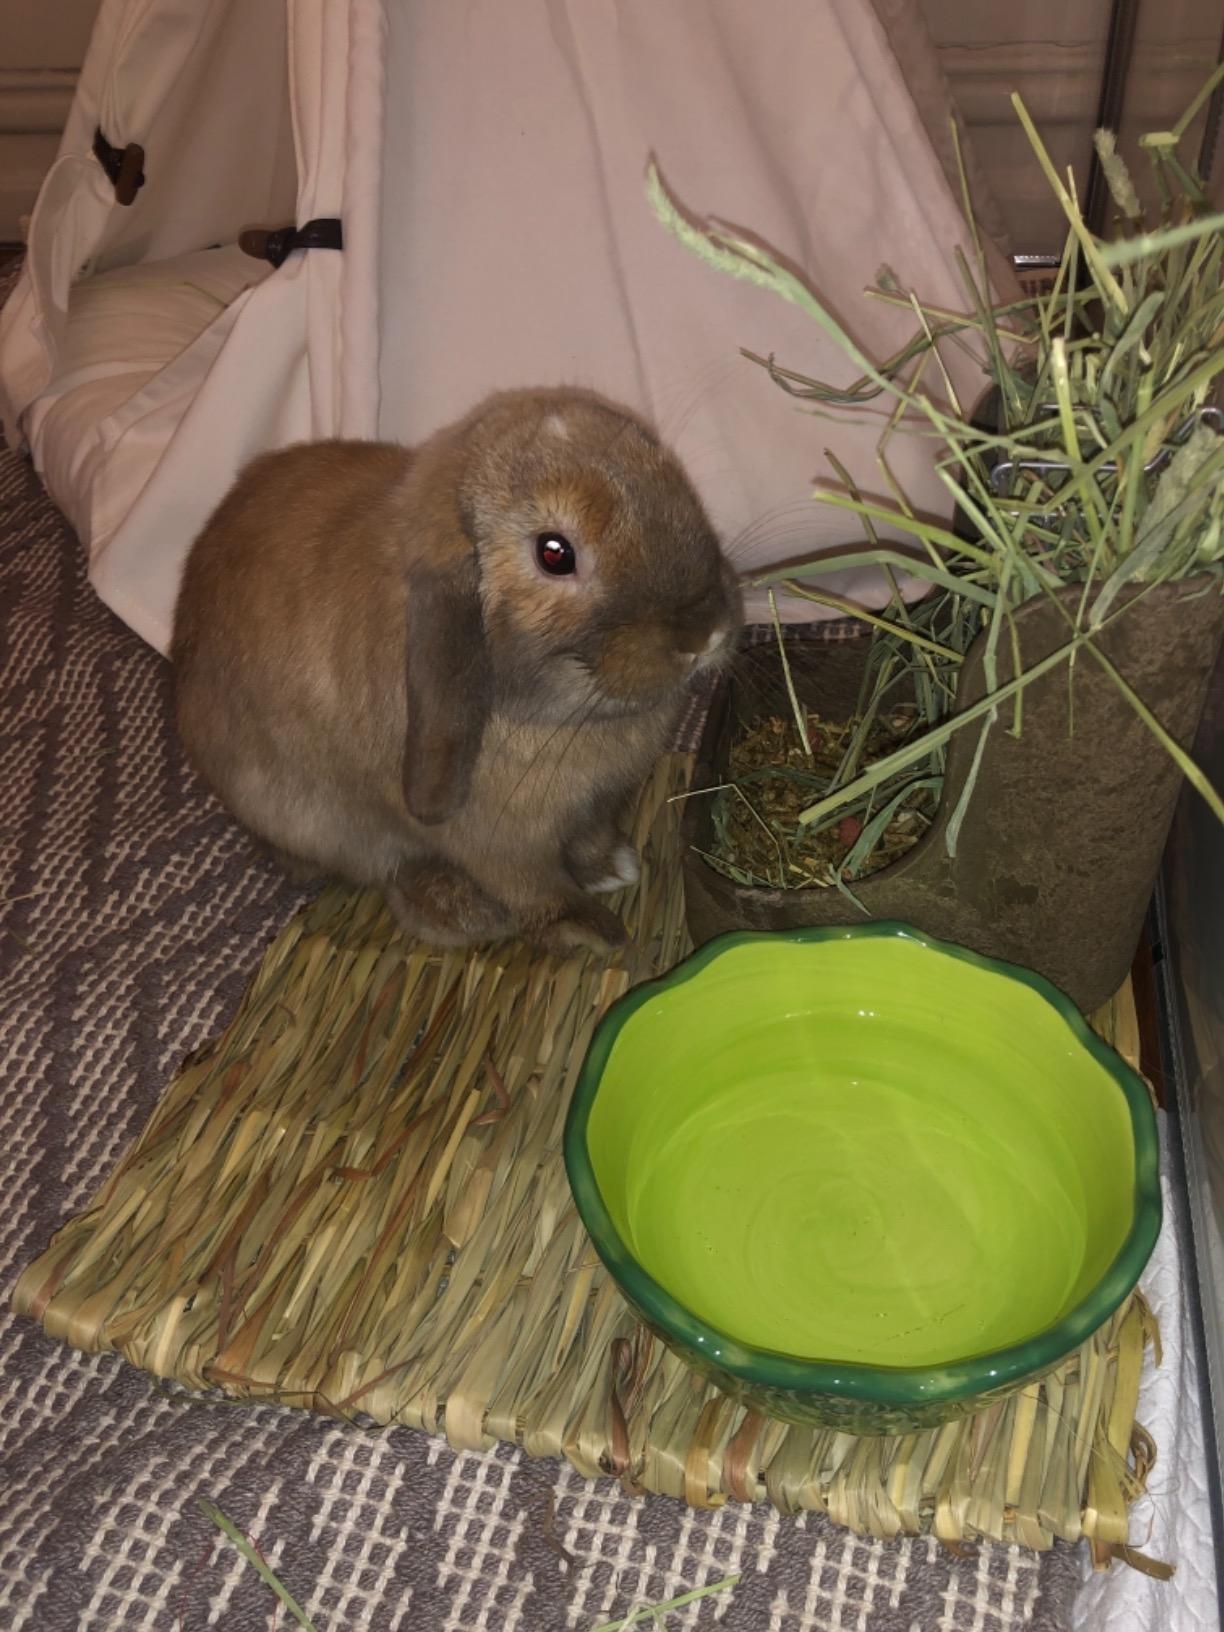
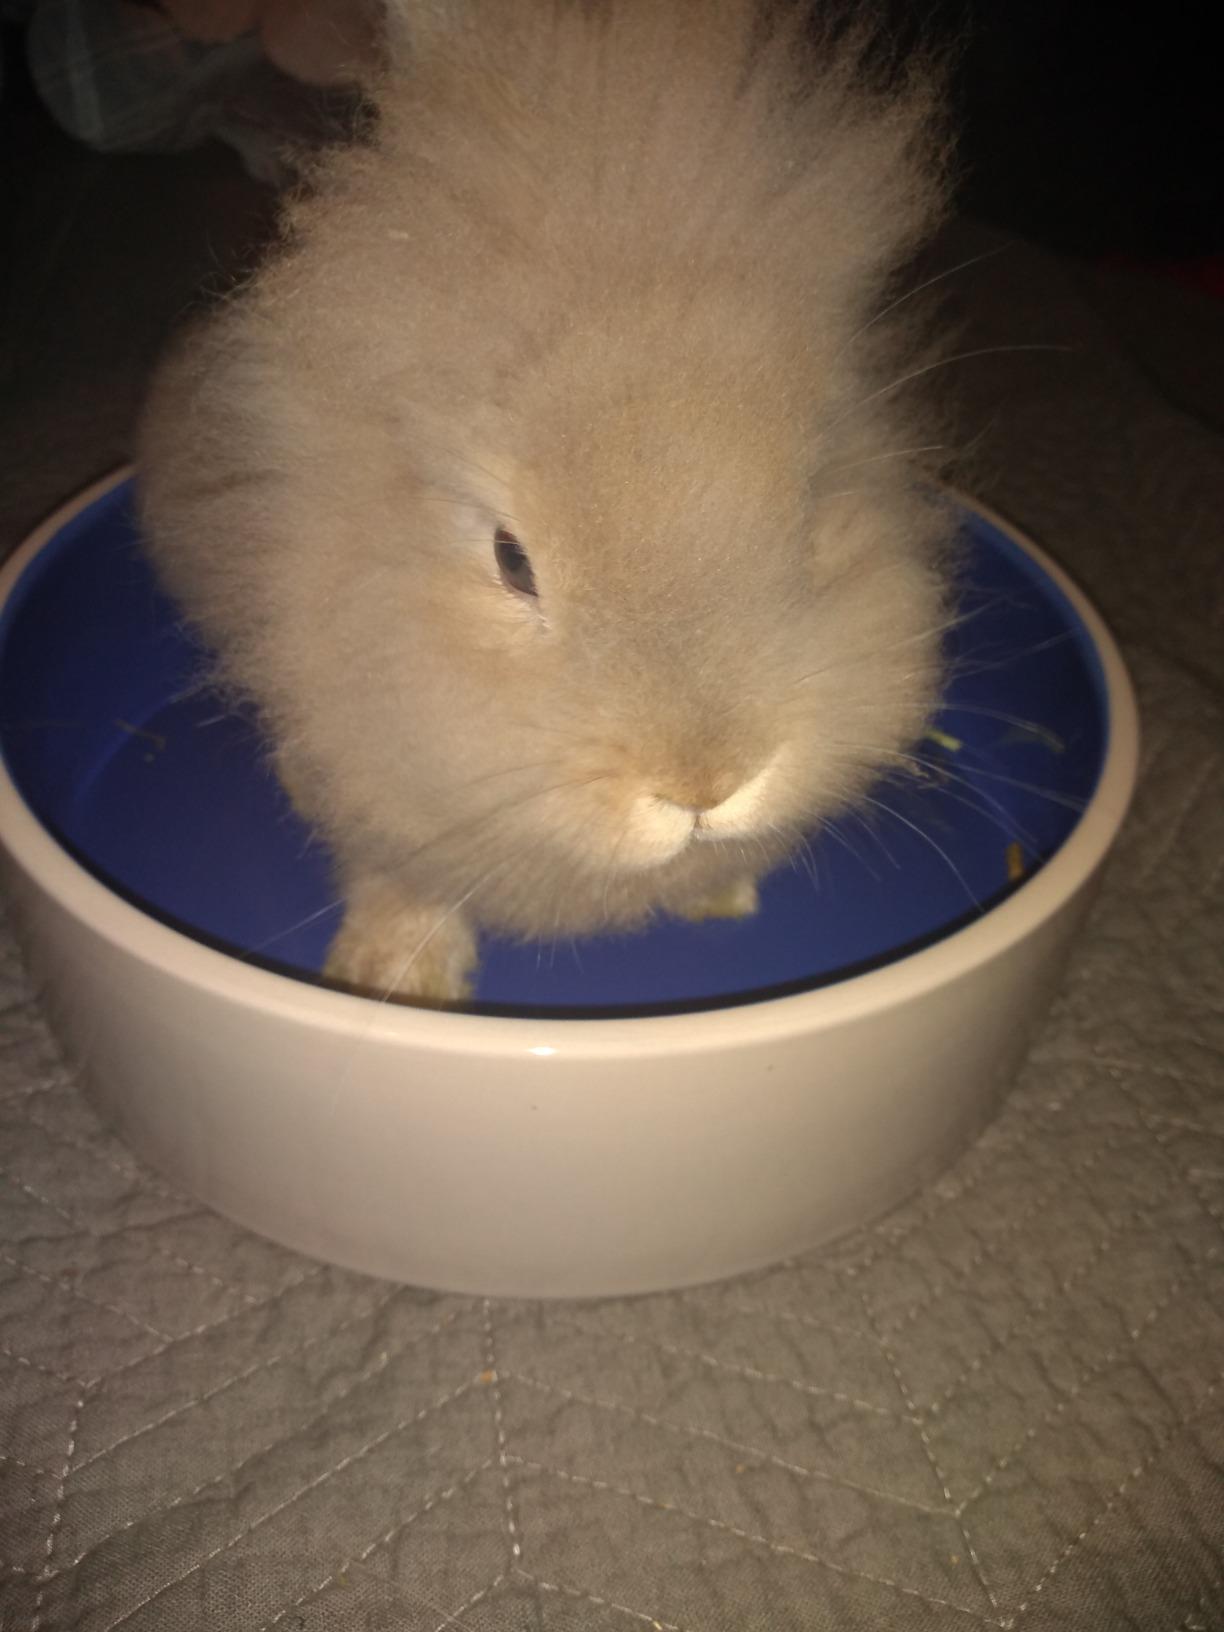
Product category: items_bowl
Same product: no